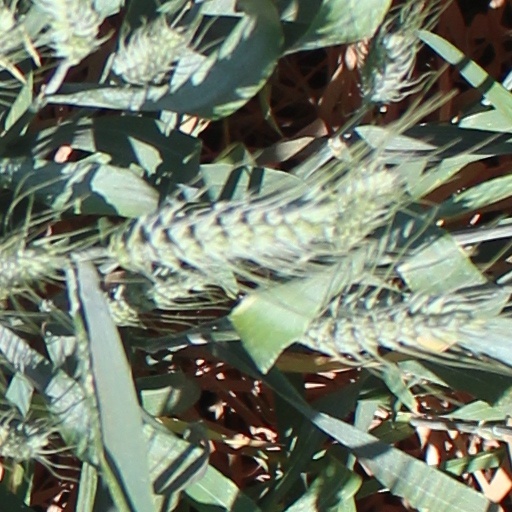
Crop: wheat